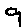
Label: 9